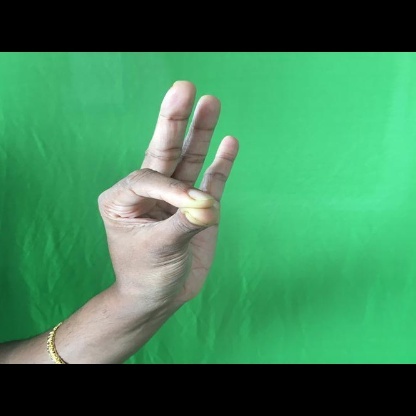
Mudra: Hamsasyam